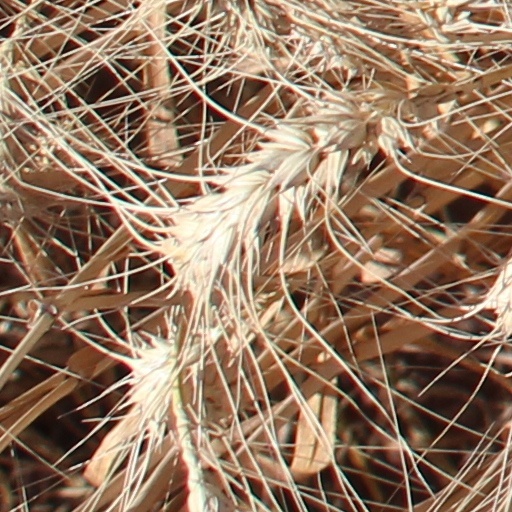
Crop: wheat